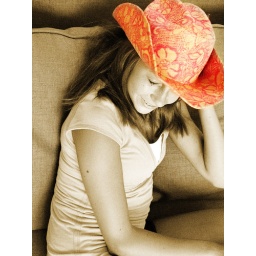
Taylor in pink hat